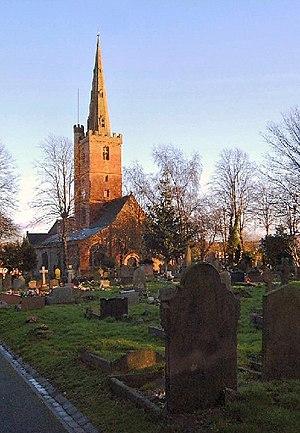
Halesowen est une ville des Midlands de l'Ouest, en Angleterre. Située dans le district métropolitain de Dudley, elle comptait 55 273 habitants au moment du recensement de 2001.